Afrighids

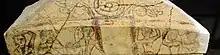
Ossuary Lid, Tok-Kala Necropolis, Alabaster. 7th-8th century CE

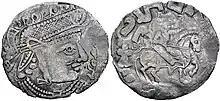
Coin of Azkajwar-Abdallah

The Afrighids and the local population were most likely adherents of Zoroastrianism. The first Khwarazmshah to convert to Islam was Azkajwar-Abdallah, who ruled in the early 9th-century, perhaps coinciding with the reign of the Abbasid caliph al-Ma'mun. Regardless, the Islamization of the local population was much slower. In the early 10th century, the Khwarazmshahs were made vassals of the Samanid dynasty, a Persian family which ruled mainly in Transoxania and Khurasan. Although the Khwarazmshahs sometimes granted sanctuary to Samanid rebels, they generally ruled a peaceful domain. During the end of the Samanids, the Khwarazmshahs extended their rule as far as the northern edges of Khurasan, ruling frontier posts such as Farawa and Nasa.